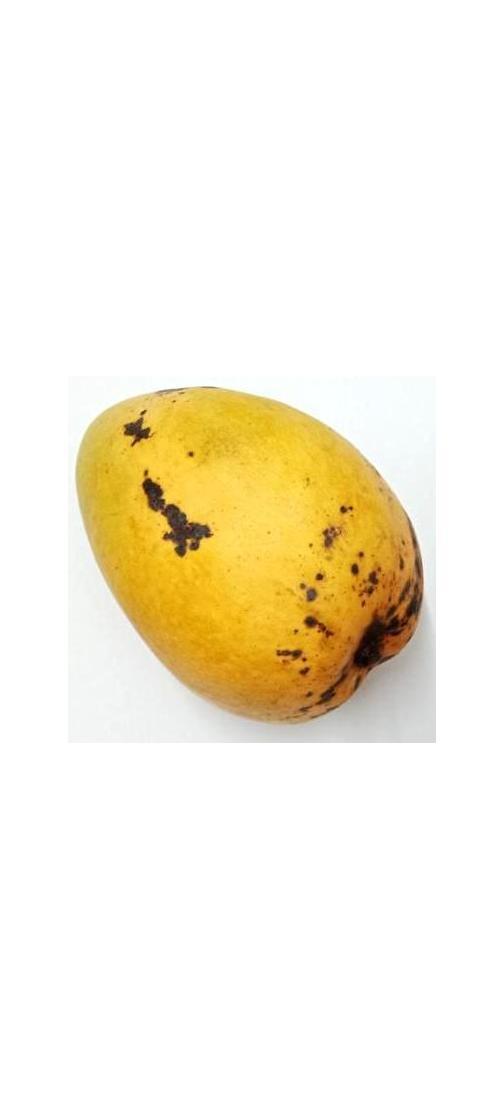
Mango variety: Bari-11